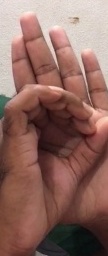
ASL sign: 0